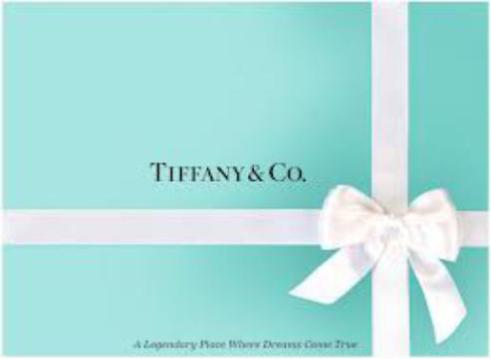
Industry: Clothes